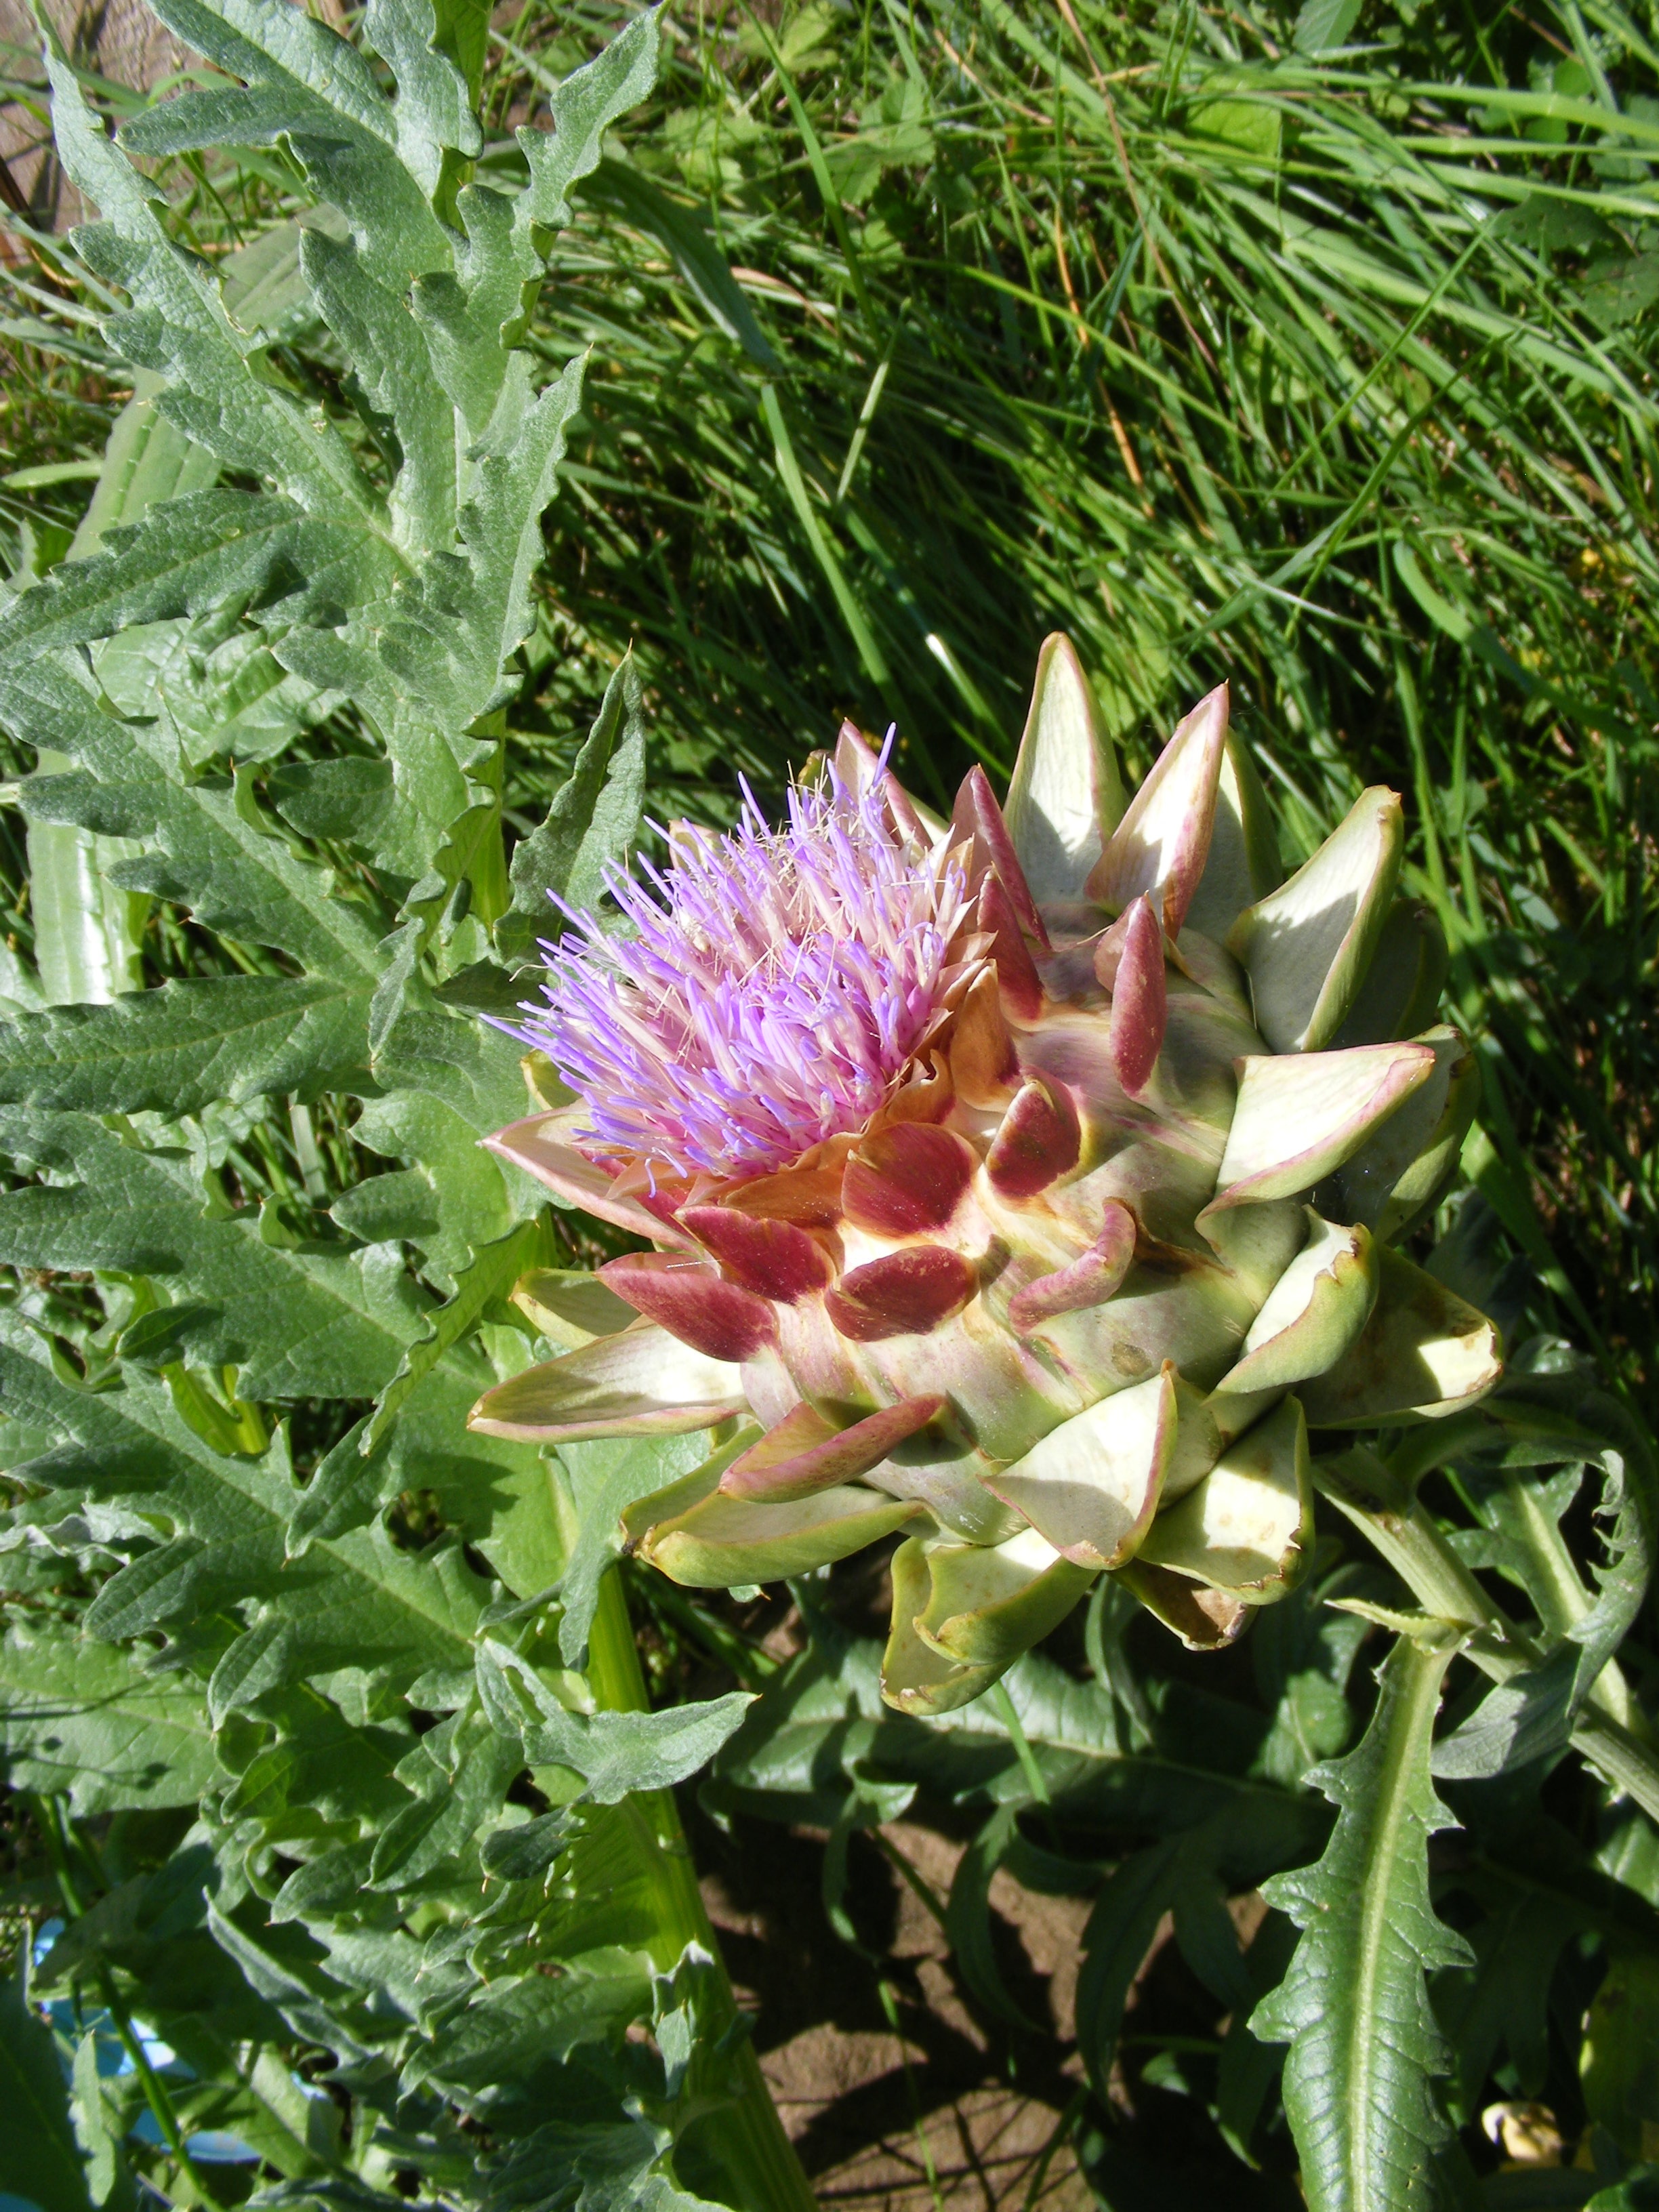
nature, blossom, plant, flower, bloom, produce, botany, garden, flora, artichoke, thistle, flowering plant, daisy family, annual plant, land plant, artichoke thistle